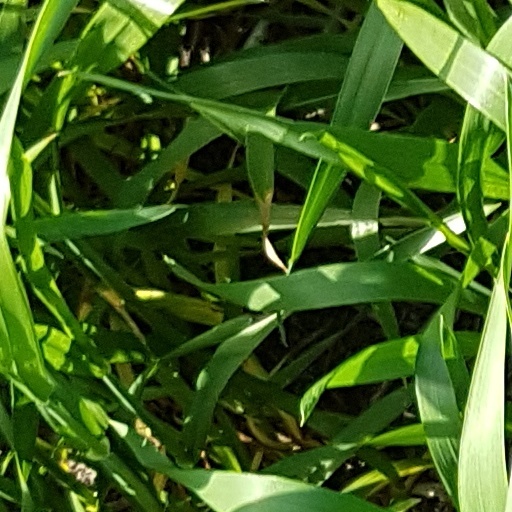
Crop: wheat